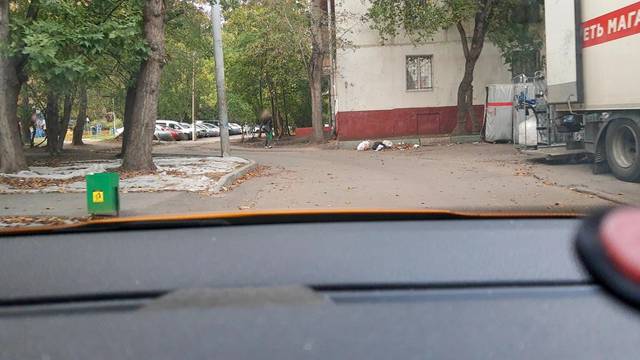
Region: Russia
Coordinates: 55.699, 37.779